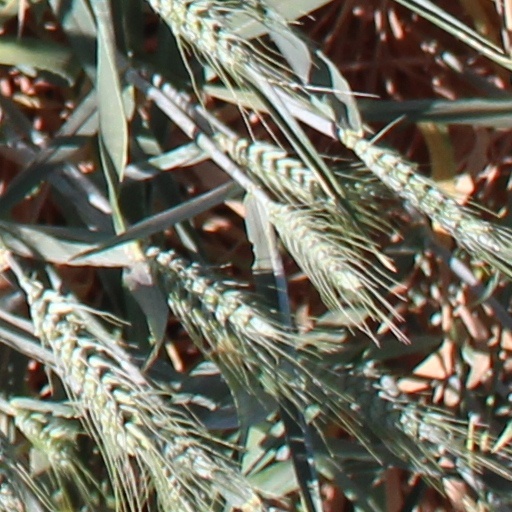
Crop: wheat